Hagia Sophia

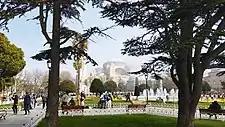
Hagia Sophia in 2023

From the early 2010s, several campaigns and government high officials, notably Turkey's deputy prime minister Bülent Arınç in November 2013, demanded the Hagia Sophia be converted back into a mosque. In 2015, Pope Francis publicly acknowledged the Armenian genocide, which is officially denied in Turkey. In response, the mufti of Ankara, Mefail Hızlı, said he believed the Pope's remarks would accelerate the conversion of Hagia Sophia into a mosque.